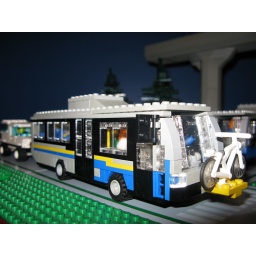
Just like all Translink buses in Service, this one comes with a fold out bike rack